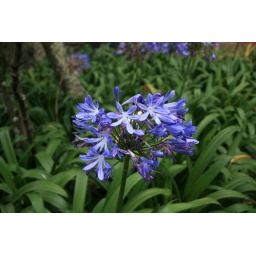
Some blue flowers in Bolivar's house's garden